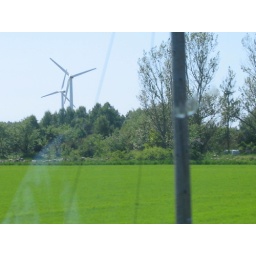
a green field with power generator in the background.